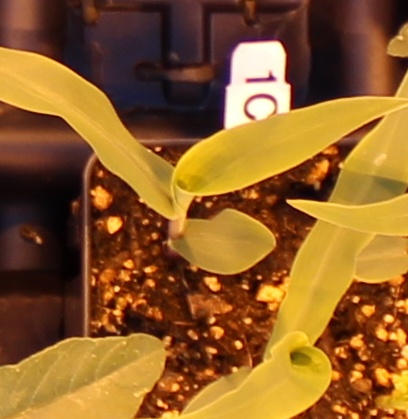
Label: Corn